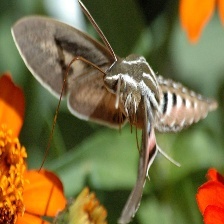
Species: WHITE LINED SPHINX MOTH